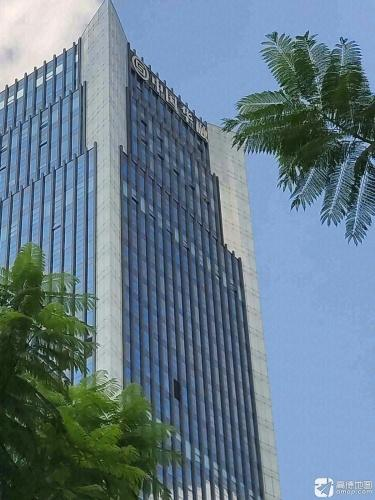
地标名称：中信现代广场
所在城市：重庆市·渝北区